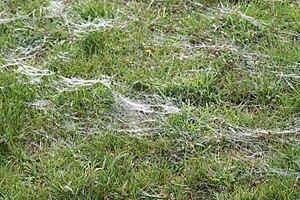
Le ballooning est un moyen de locomotion aérienne utilisé par les araignées, certains acariens et certaines larves de lépidoptères. Il fait intervenir la soie, qui engendre une traînée et permet à l'animal de décoller. Le ballooning serait d'abord un mode de dispersion, et les organismes qui s'y adonnent représentent une part importante du plancton aérien.
La théorie conspirationniste des chemtrails [ˈkɛmtreɪls] avance que certaines traînées blanches créées par le passage des avions en vol sont composées de produits chimiques délibérément répandus en haute altitude par diverses agences gouvernementales pour des raisons dissimulées au grand public. Cette théorie est rejetée par la communauté scientifique qui indique qu'il s'agit de simples traînées de condensation.